MasterChef (American TV series) season 12

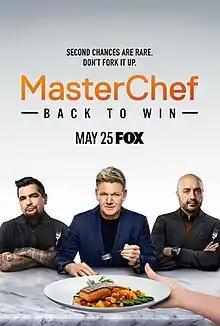
Promotional poster for season 12, featuring (L to R) judges Aarón Sánchez, Gordon Ramsay, and Joe Bastianich

The twelfth season of the American competitive reality television series "MasterChef" (also known as "MasterChef: Back to Win") premiered on Fox on May 25, 2022, and concluded on September 14, 2022. Gordon Ramsay, Aarón Sánchez, and Joe Bastianich all returned as judges.